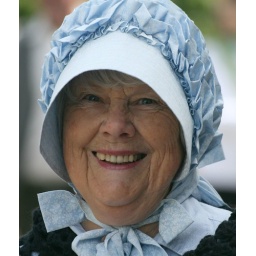
Lady in powder blue hat